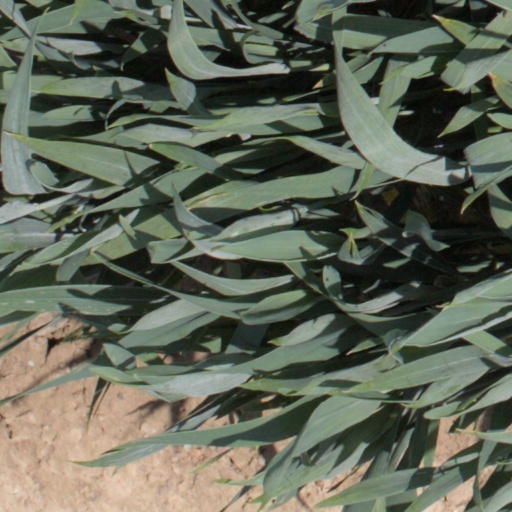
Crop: wheat